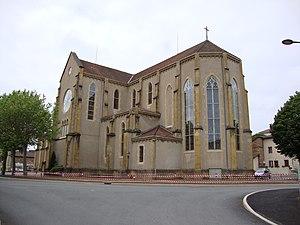
Belmont-de-la-Loire est une commune française située dans le département de la Loire en région Auvergne-Rhône-Alpes. Ses habitants sont appelés les Belmontais et Belmontaises.